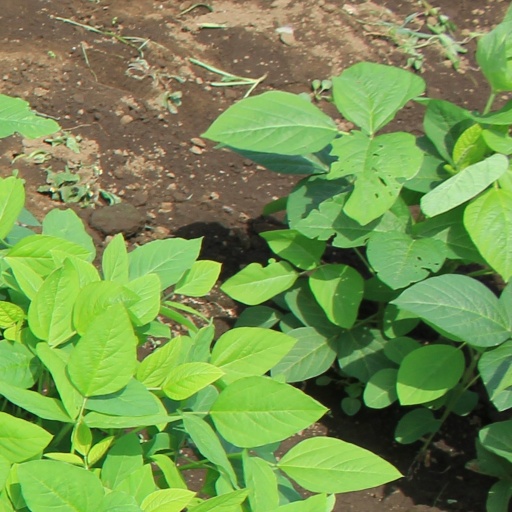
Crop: soybean